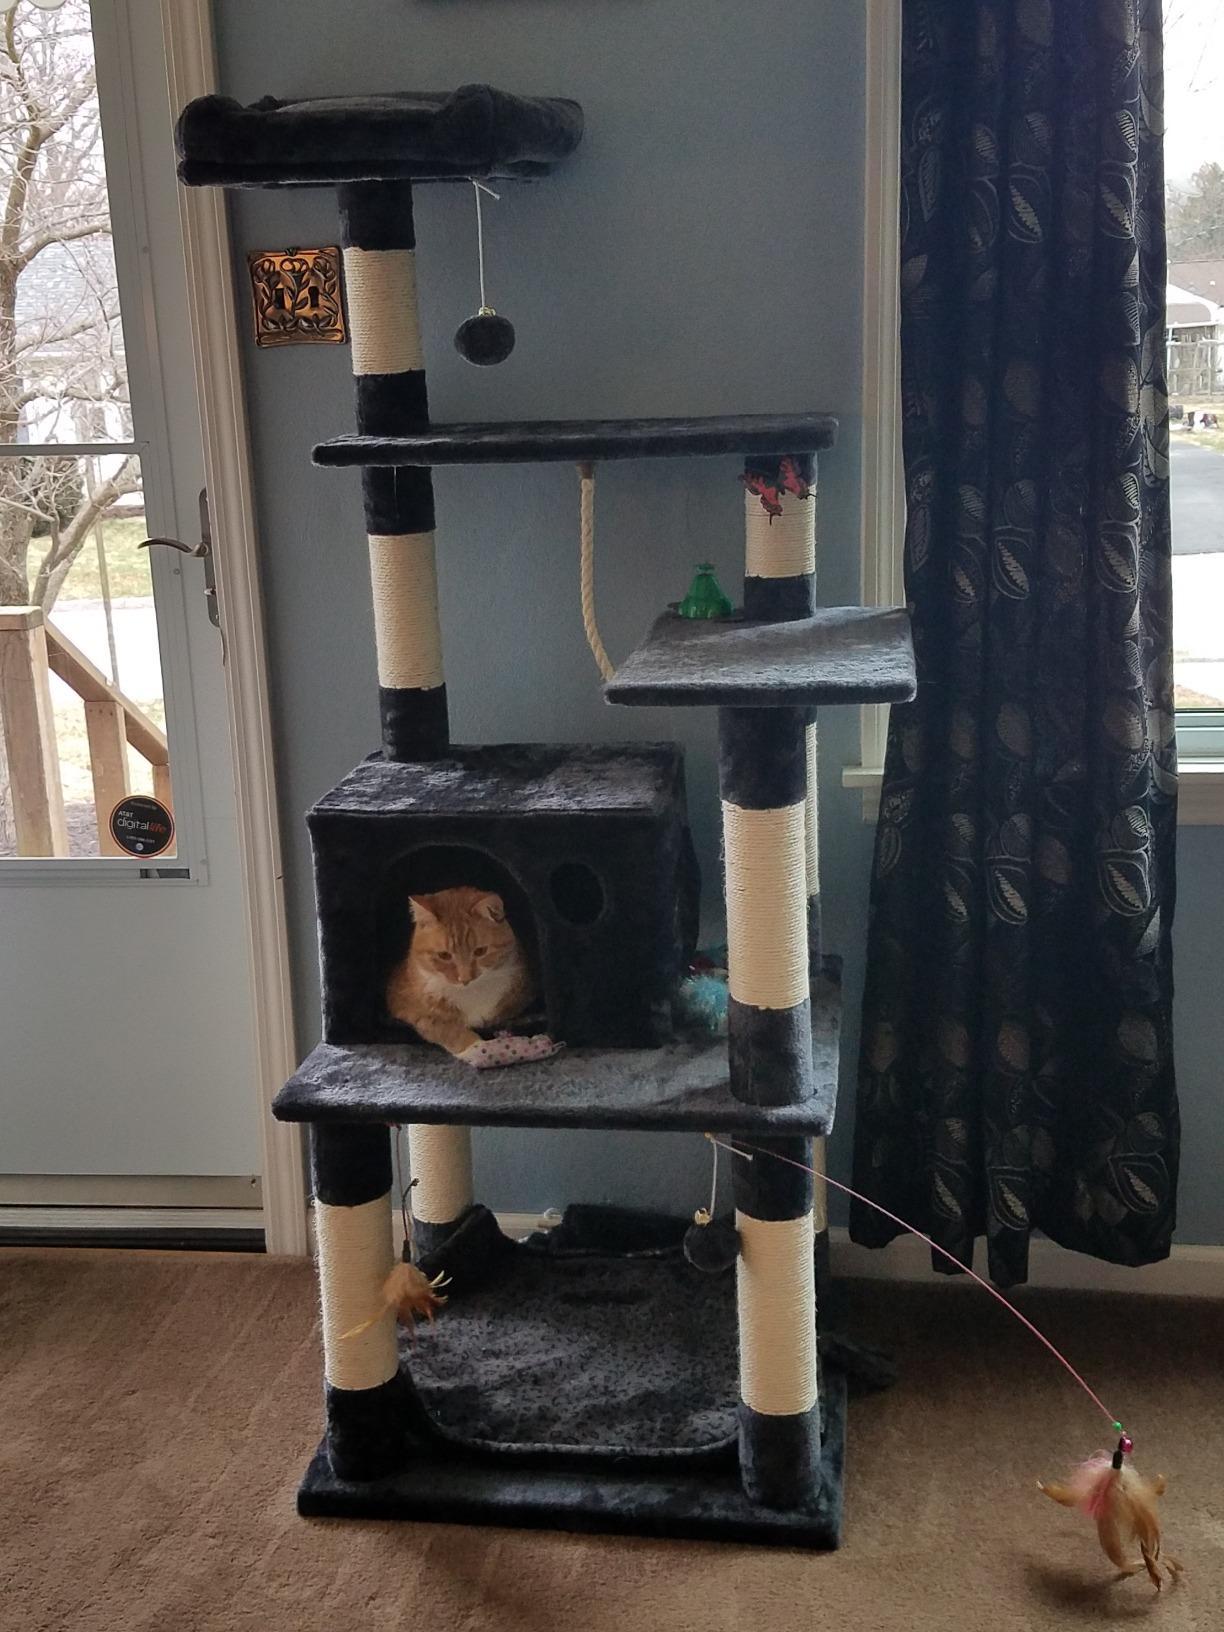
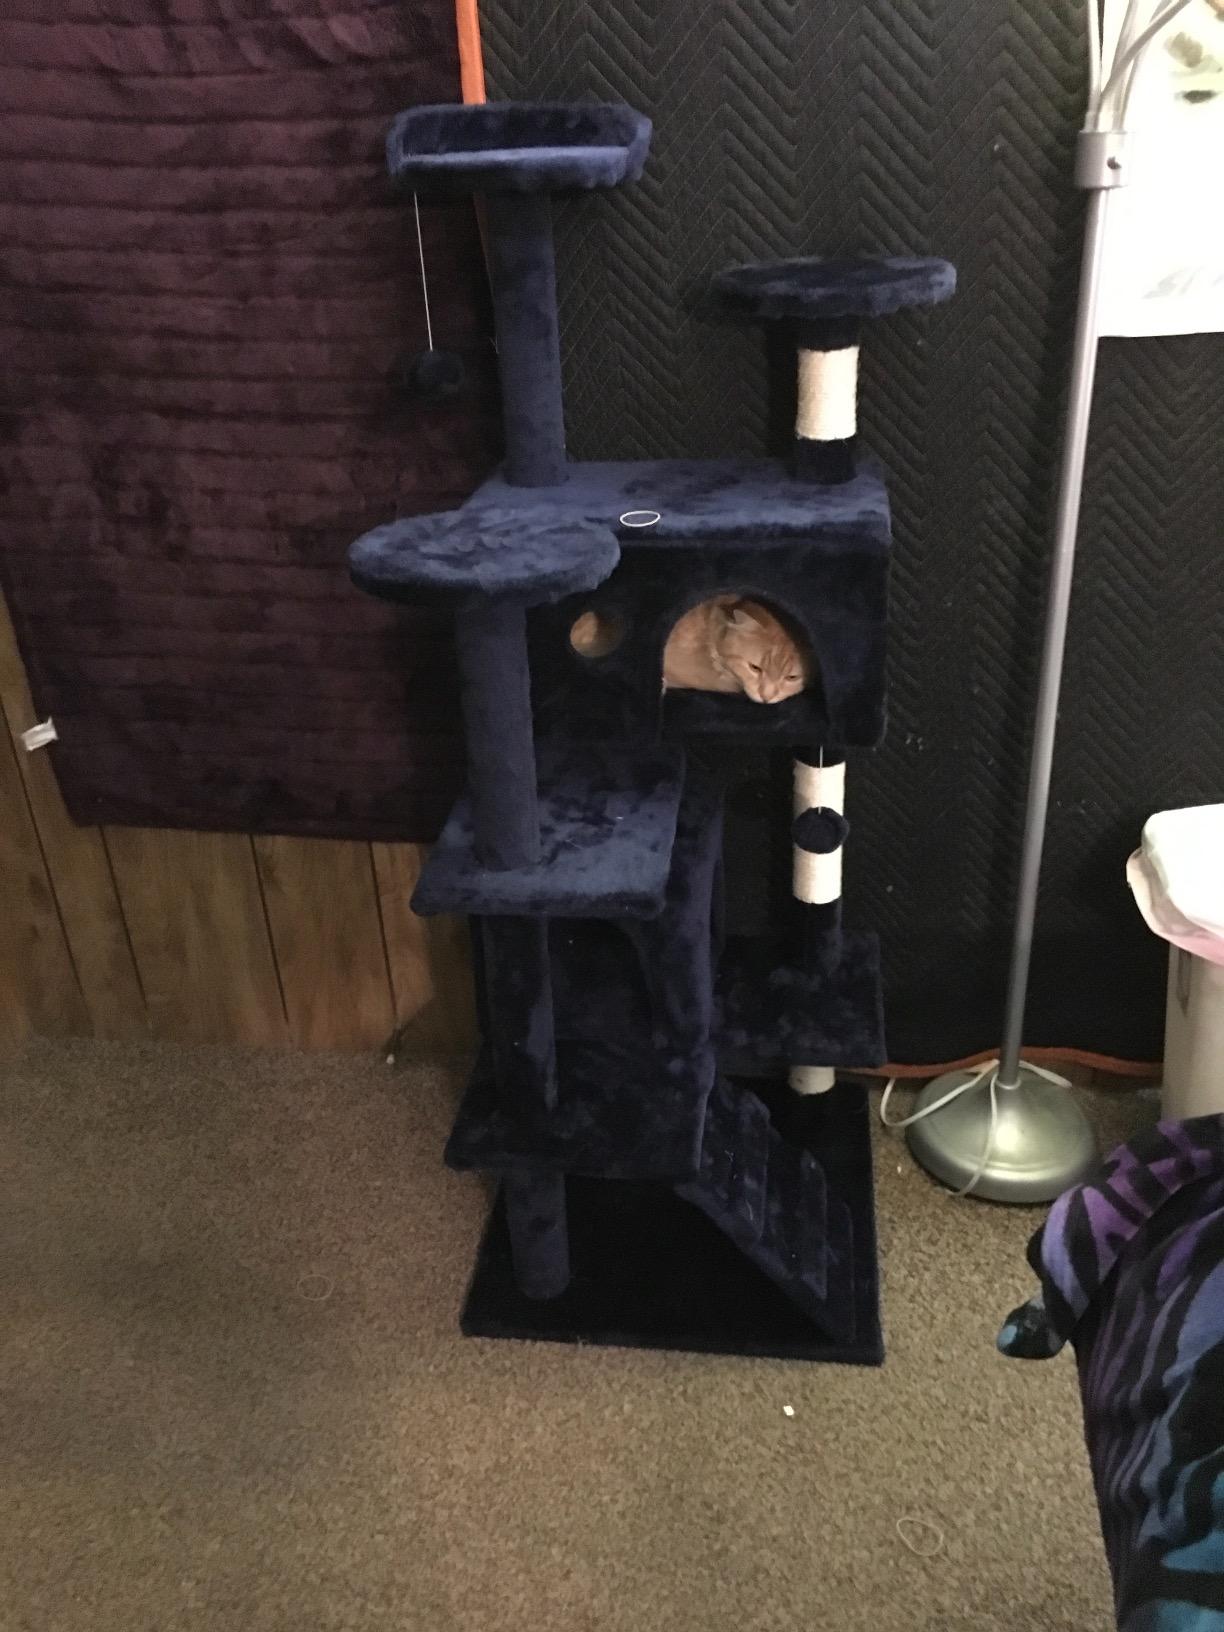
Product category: items_cat tree
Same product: no